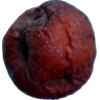
Label: apples